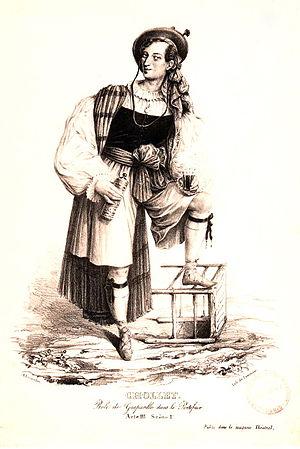
Jean-Baptiste Chollet, comédien chanteur (opéra-comique) en scène
Jean-Baptiste Marie Chollet, né à Paris le 20 mai 1798, mort le 10 janvier 1892 est un musicien et chanteur lyrique français, baryton-ténor.